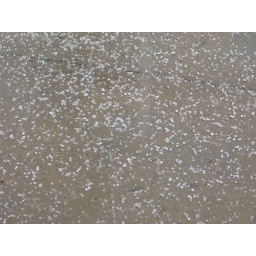
Either way I wasn't expecting frozen water to fall from the sky in Aug.